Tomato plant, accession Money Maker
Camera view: vertical (180 deg); turntable rotation: 330 degrees
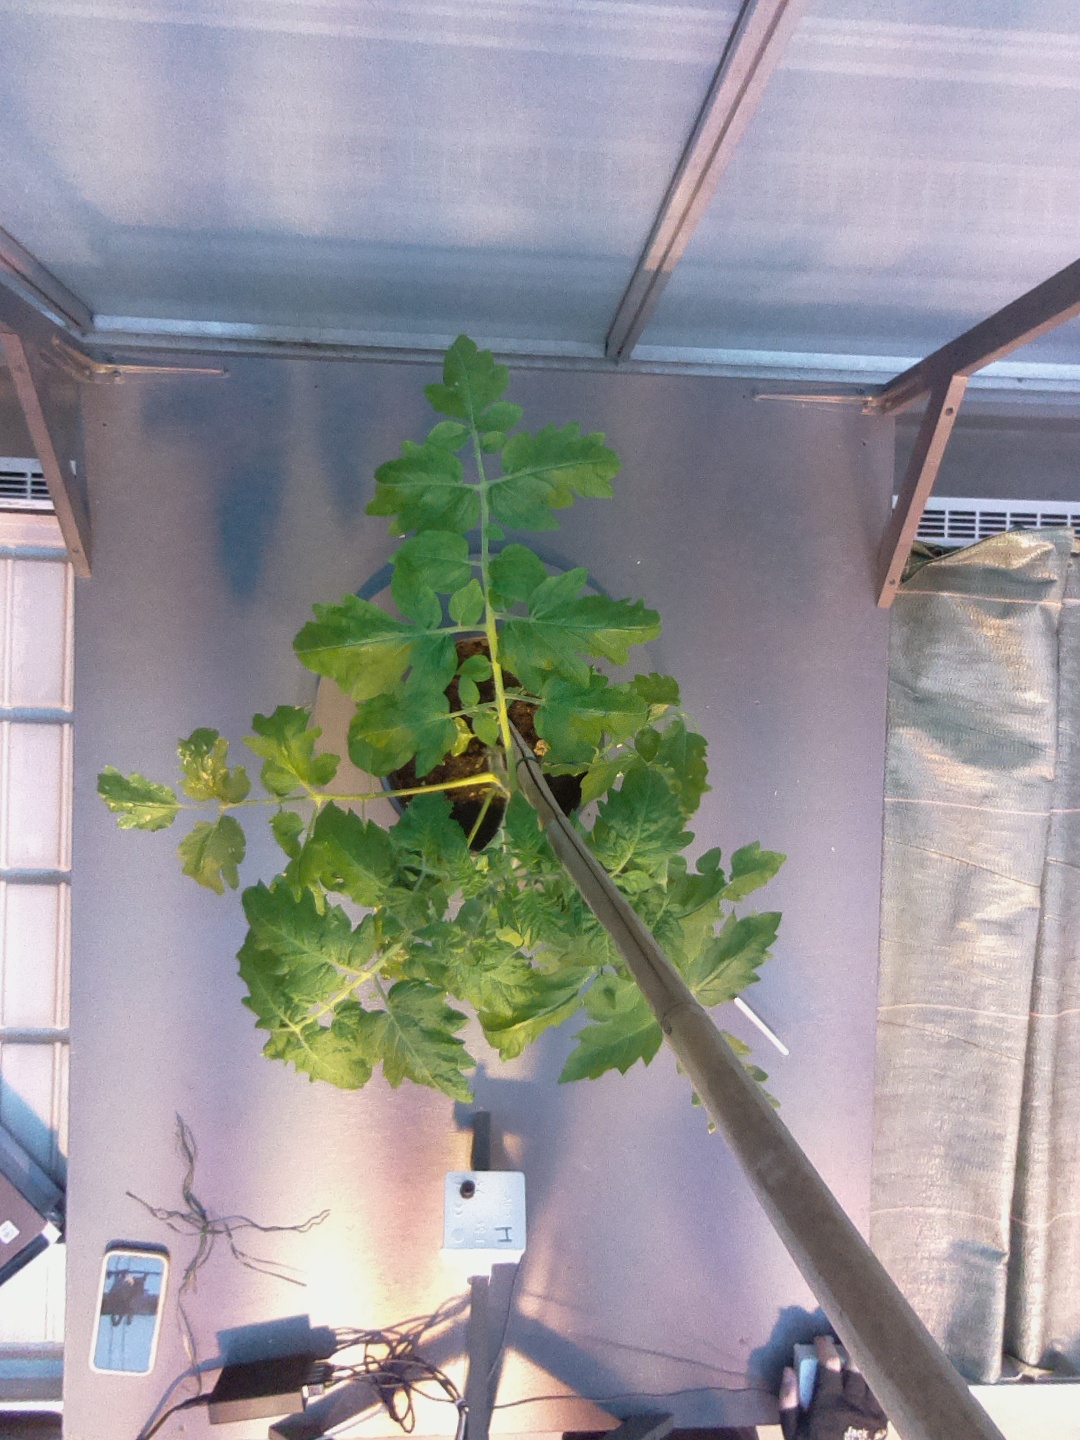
BBCH growth stage 51: First inflorence visible, visible closed flower bud